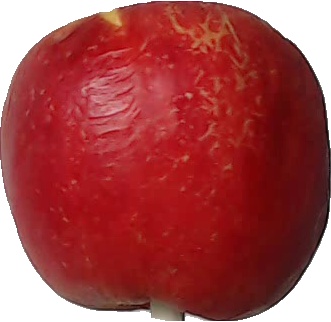
Label: apple_red_yellow_1